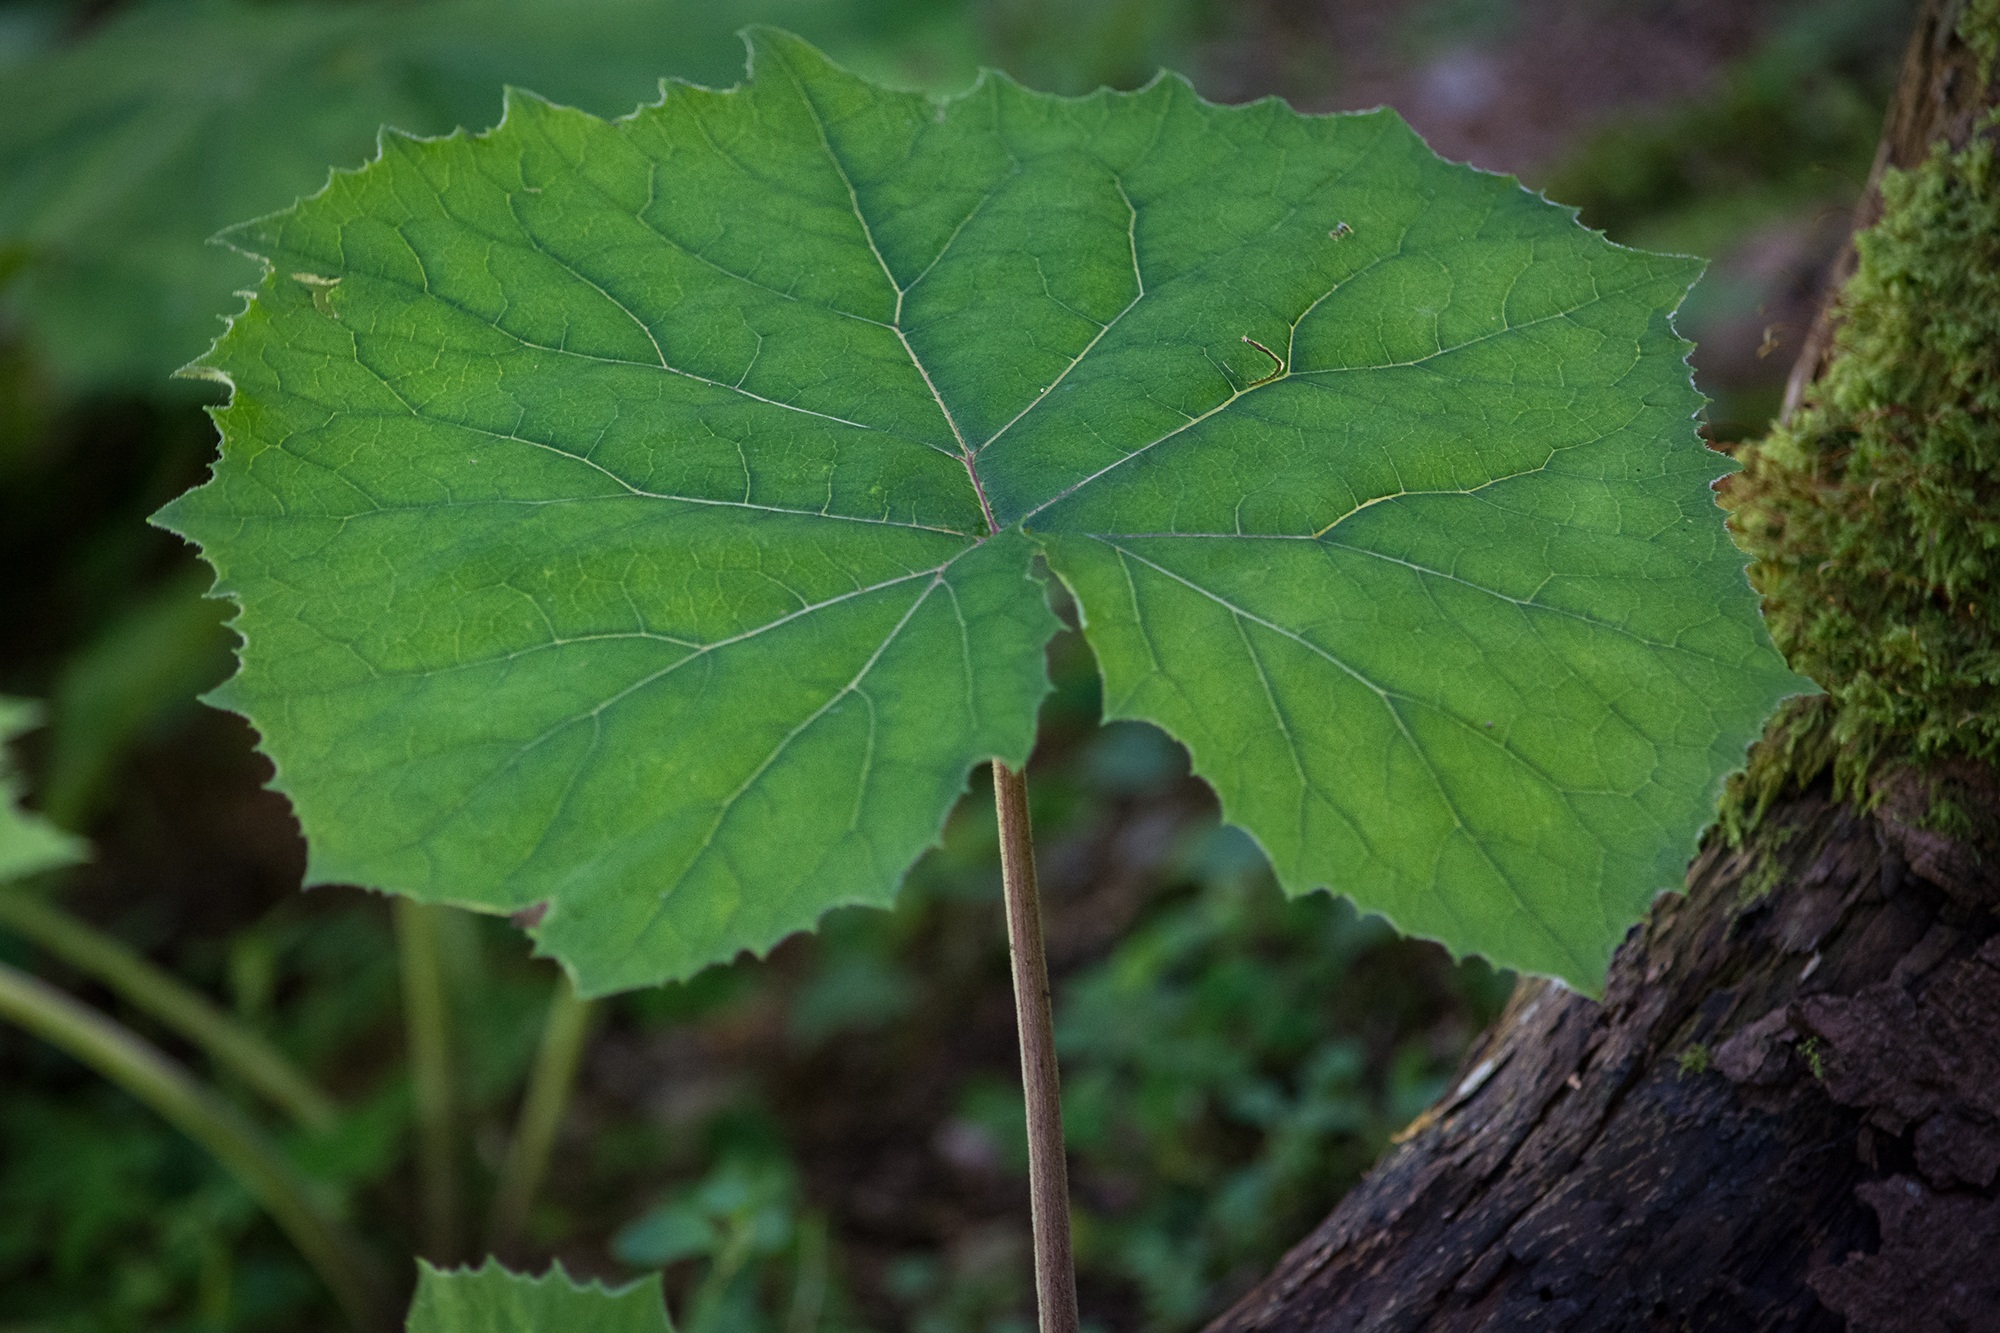
tree, nature, plant, leaf, flower, green, produce, autumn, soil, botany, close, flora, deciduous, woodland, flowering plant, forest plant, tussilago farfara, annual plant, plant stem, woody plant, land plant